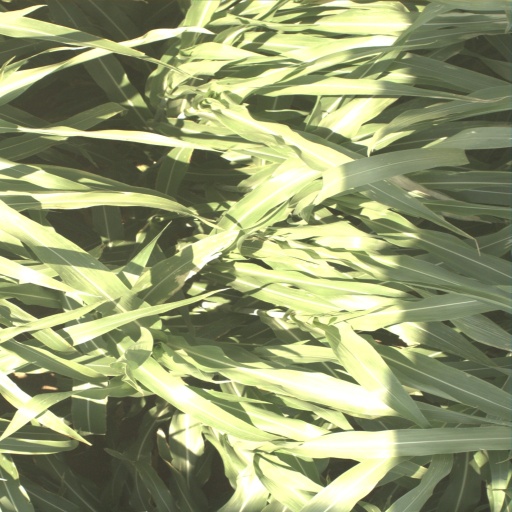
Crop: sorghum